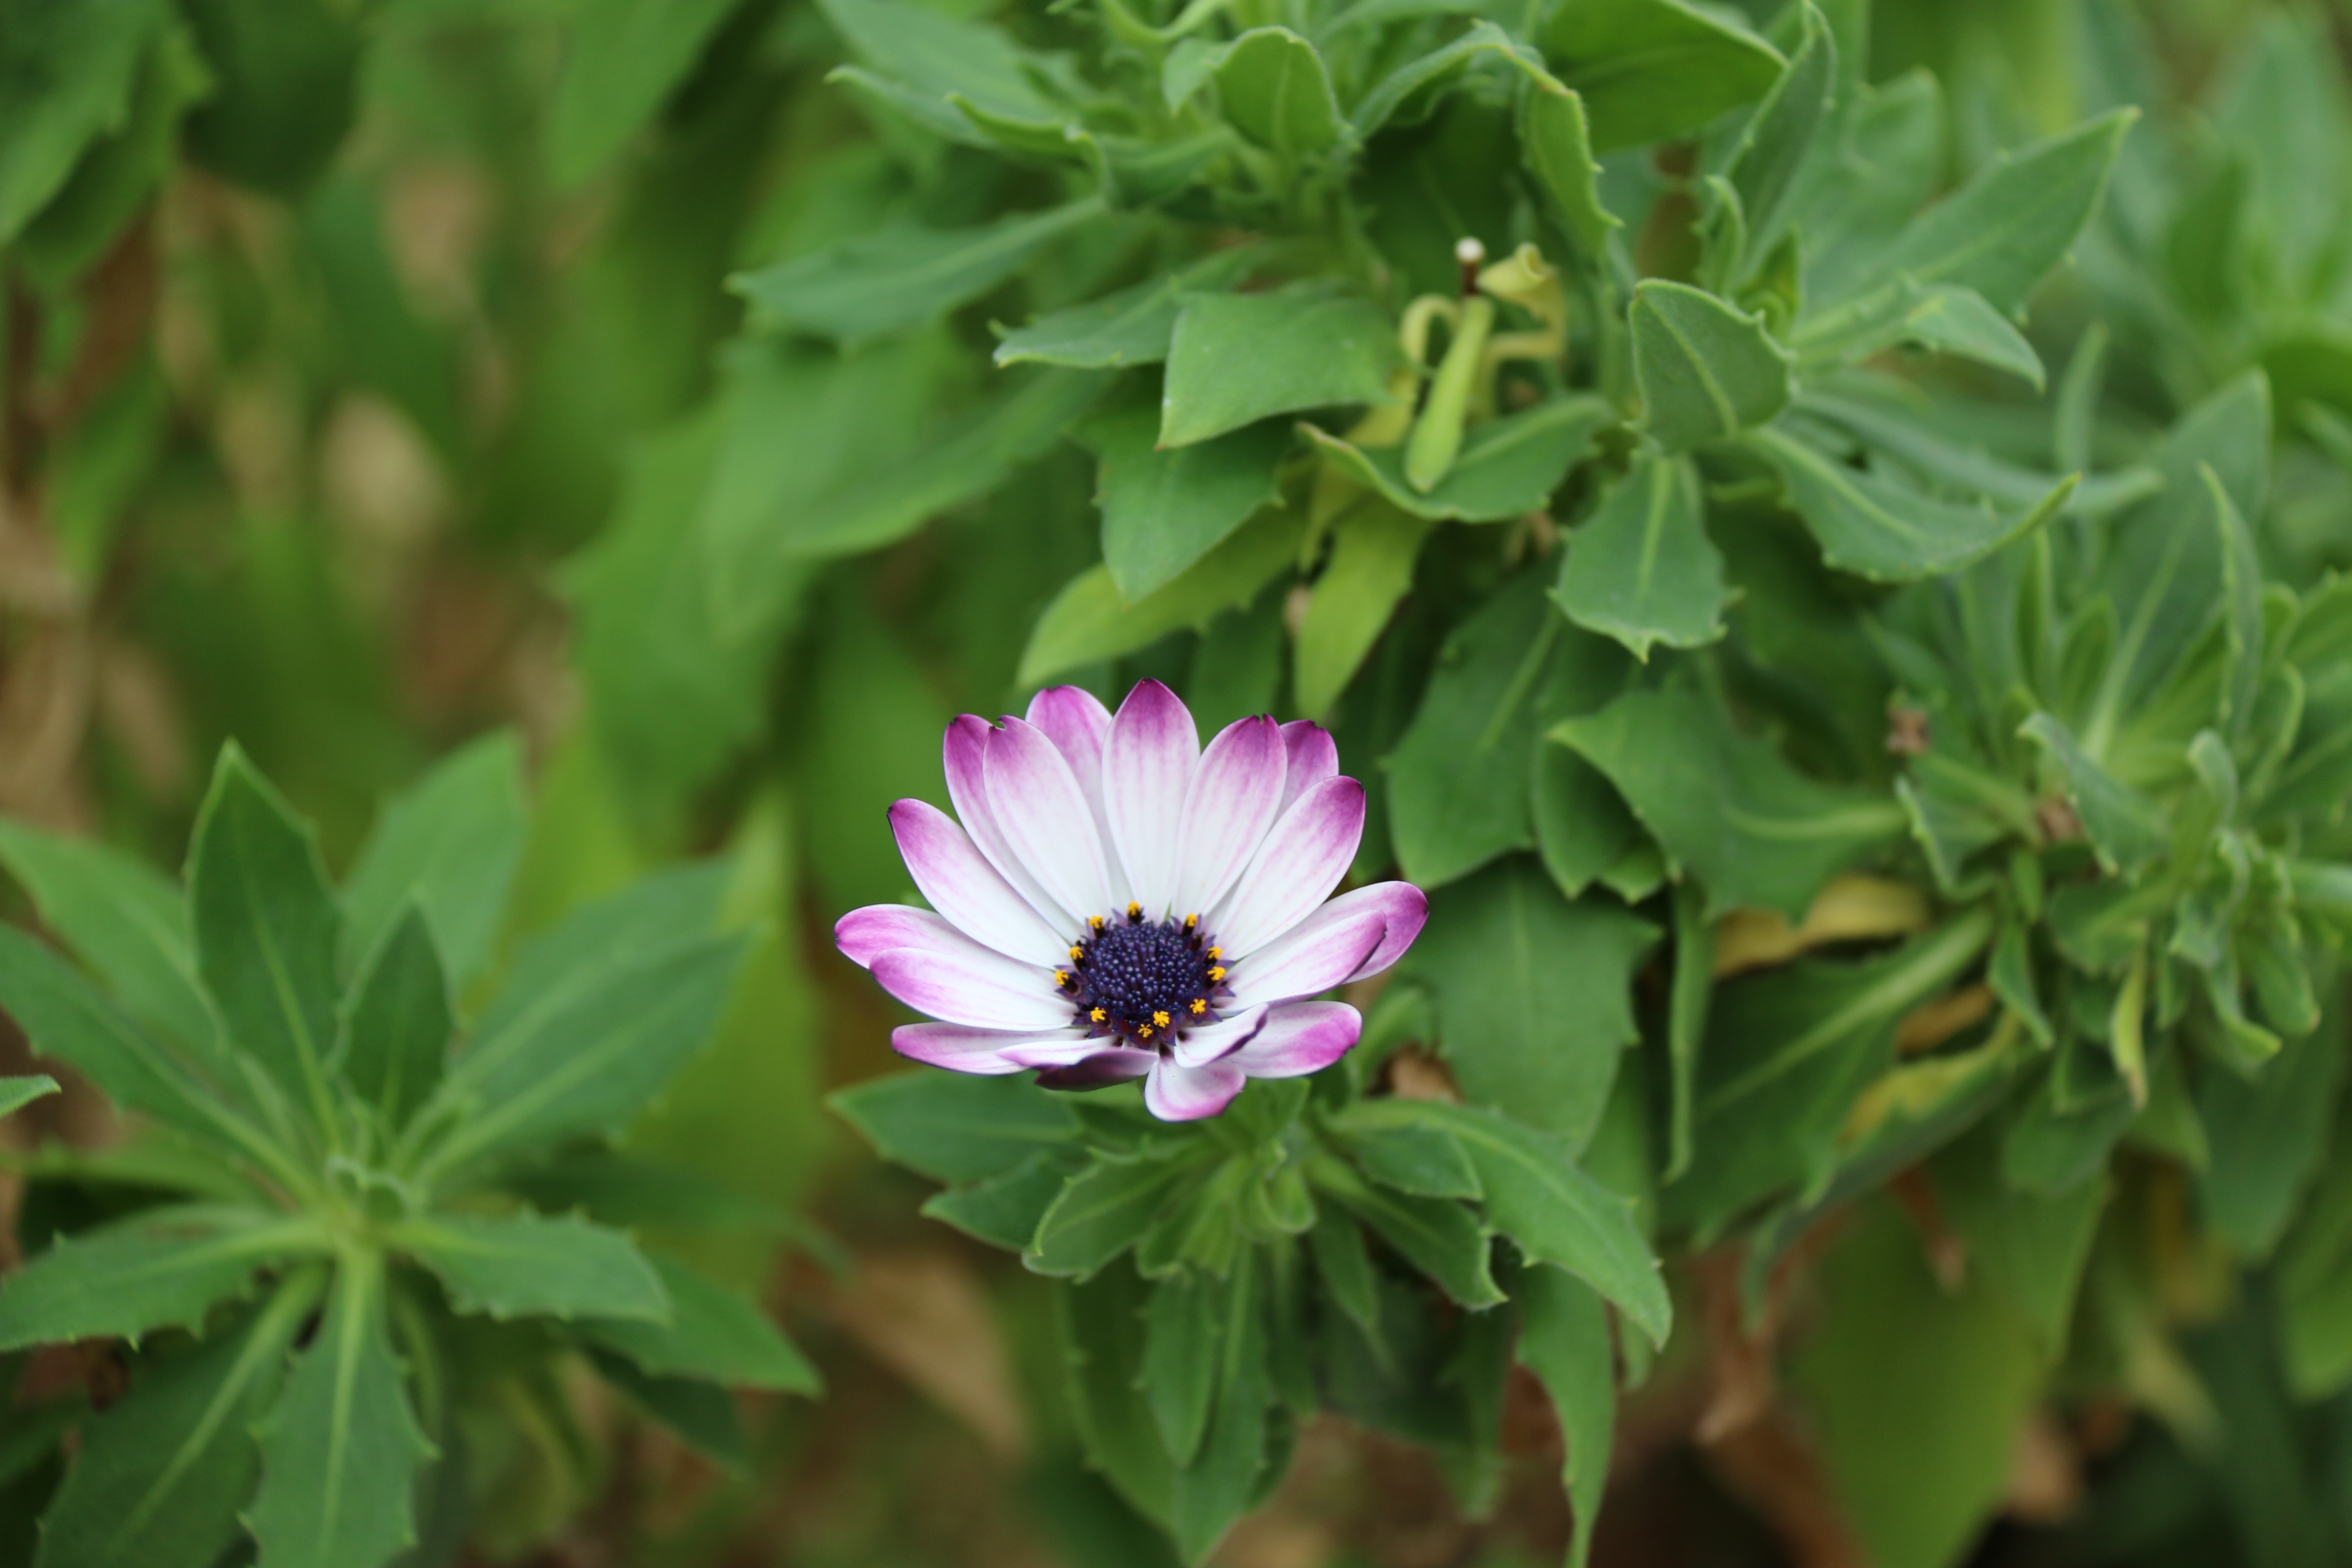
nature, grass, blossom, plant, leaf, flower, petal, floral, environment, pattern, spring, green, natural, fresh, botany, blooming, garden, pink, flora, wildflower, beauty, beautiful, flowering plant, annual plant, land plant